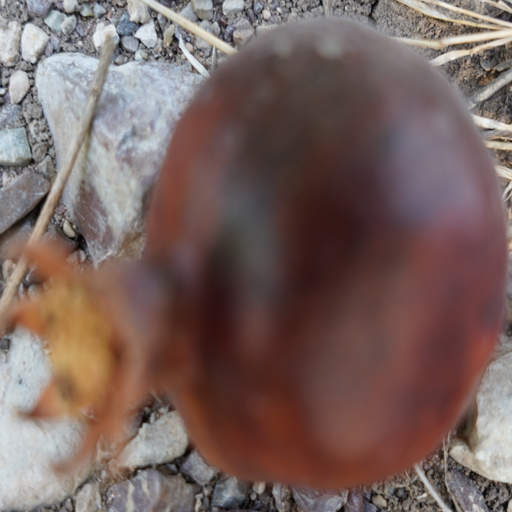
Label: Colletotrichum spp